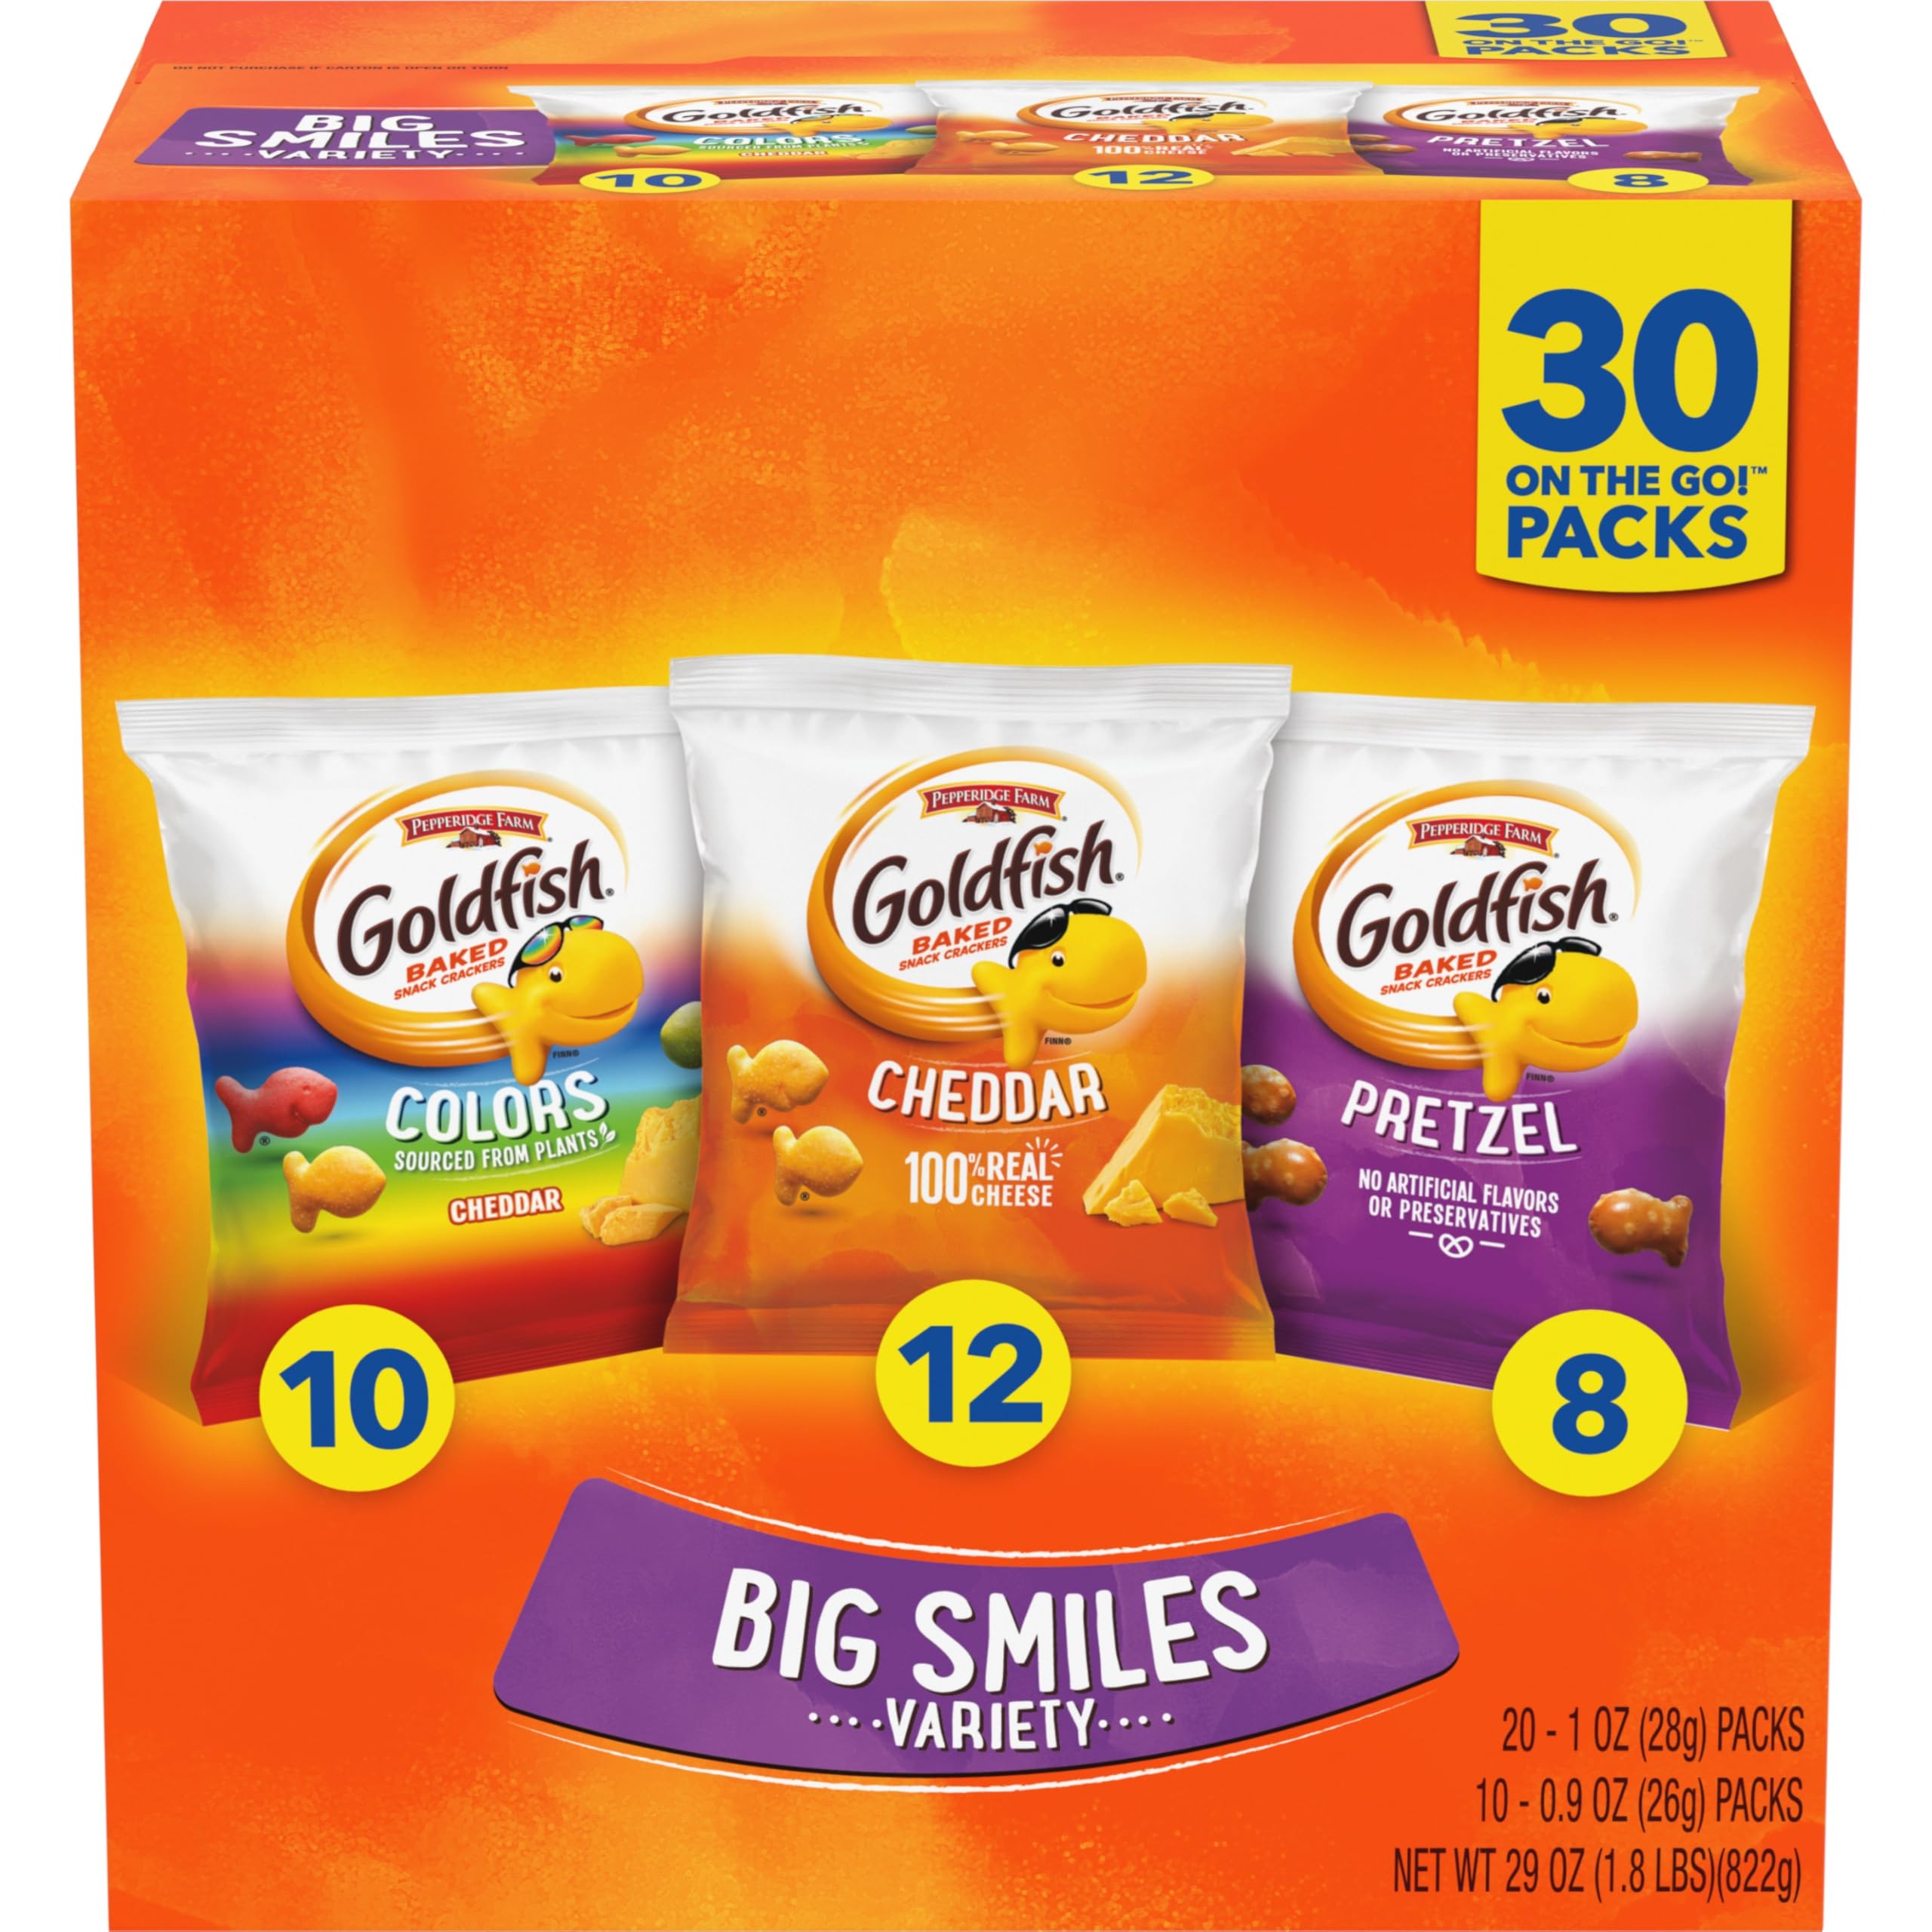
Item Name: Goldfish Crackers Big Smiles Variety Pack with Cheddar, Colors, and Pretzels, Snack Packs, 30 Ct
Bullet Point 1: Variety pack includes: 10 single-serving packs of Goldfish colors, 12 packs of Goldfish cheddar, 8 packs of Goldfish pretzels
Bullet Point 2: Always baked, never fried: Goldfish crackers are always baked with no artificial flavors or preservatives
Bullet Point 3: Keep Goldfish within reach: from after-school snacking to mealtime, you can have all your favorite Goldfish flavors handy
Bullet Point 4: Perfect for sharing: 30 count box includes a variety of favorite Goldfish flavors for sharing with family or friends
Bullet Point 5: Add excitement to your meals: add Goldfish crackers to soups, sprinkle them on salads, or simply serve as a side to your lunchtime sandwich
Bullet Point 6: Go for the handful: grab a handful from these 0.9-1 oz single serve snack bags of Goldfish cheese crackers and pretzels
Value: 29.0
Unit: Ounce

Price: 12.86